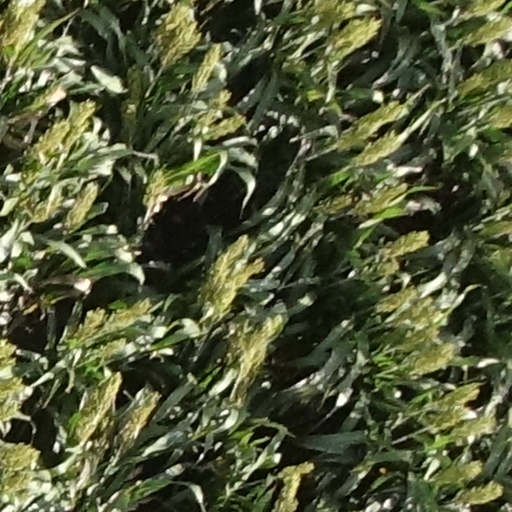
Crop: sorghum